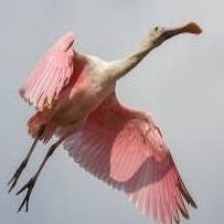
Species: ROSEATE SPOONBILL
Scientific name: PLATALEA AJAJA
ImageNet parent category: spoonbill